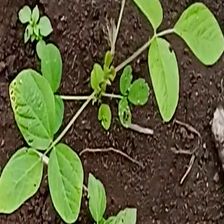
Weed species: Asian_Pigeonwings_(Clitoria Ternatea)